Murfreesboro, Tennessee

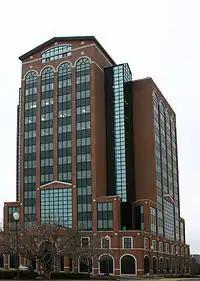
City Center was built by Joe Swanson, a major developer in the area.

According to the United States Census Bureau, the city has a total area of , of which of it (0.54%) is covered by water. As of 2013, though, the city reported its total area as .